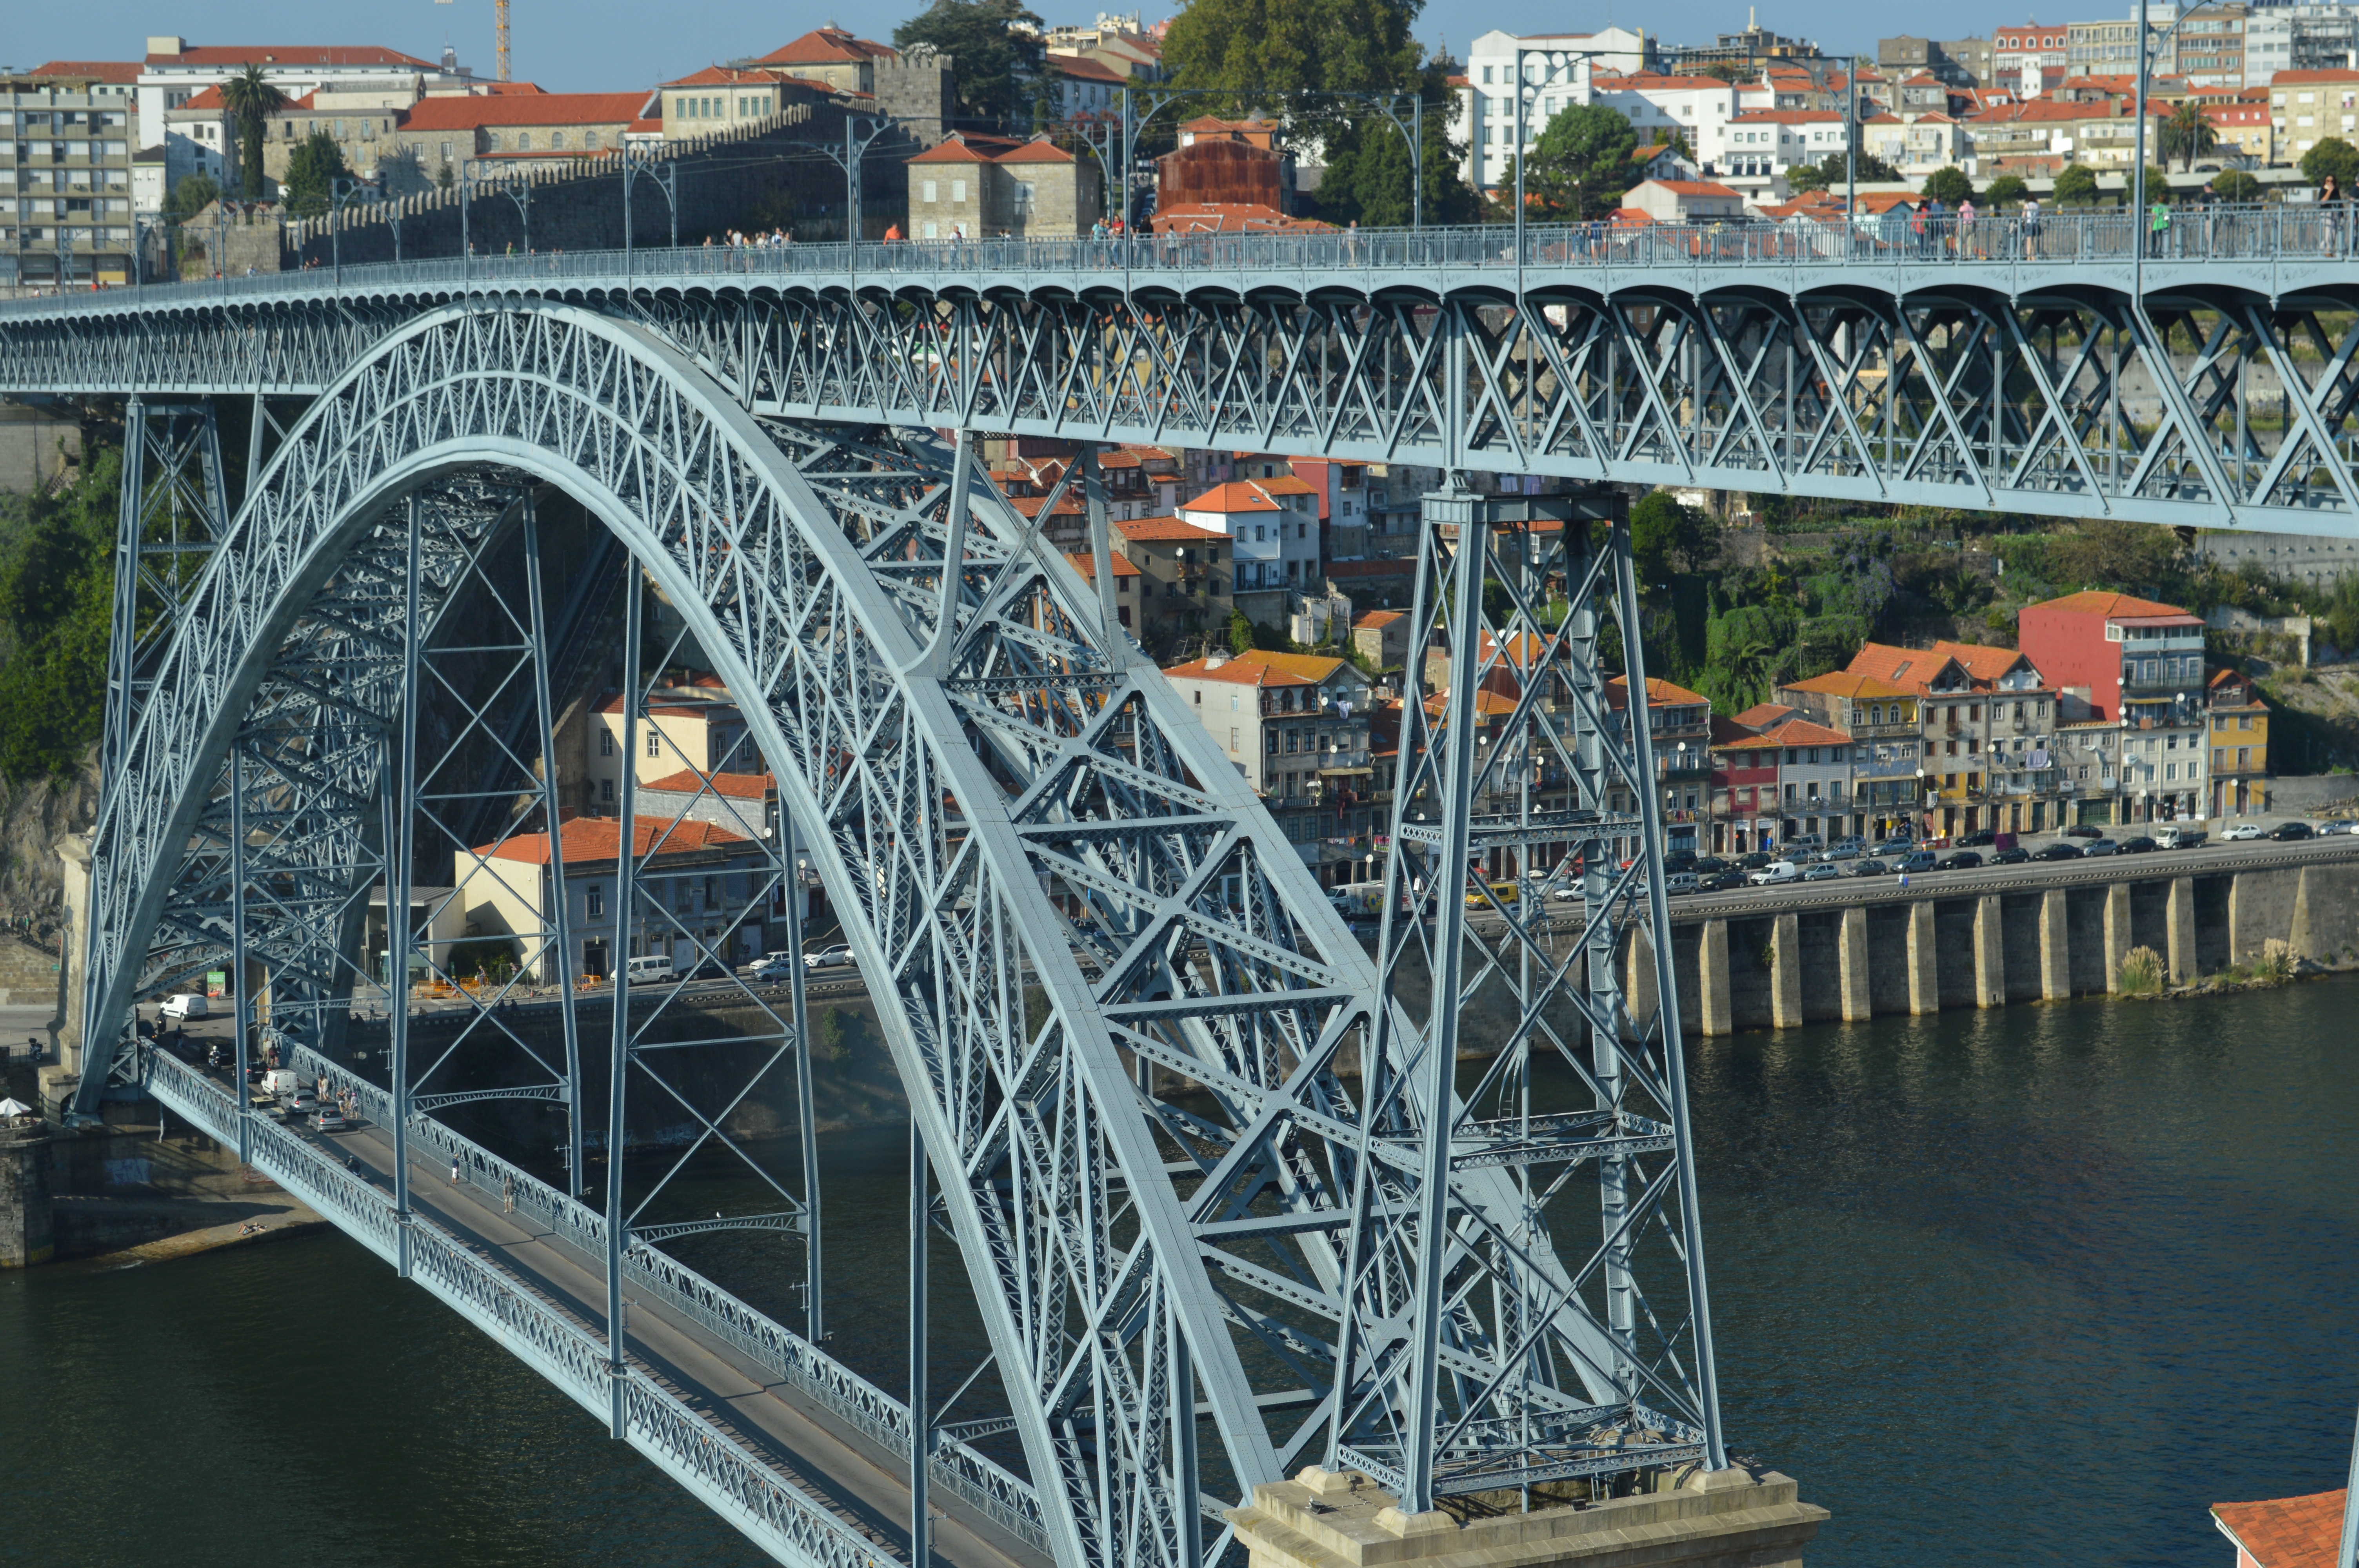
track, bridge, crossing, city, river, steel, suspension bridge, transport, waterway, public transport, rails, portugal, postage, steel construction, arch bridge, truss bridge, skyway, nonbuilding structure, girder bridge